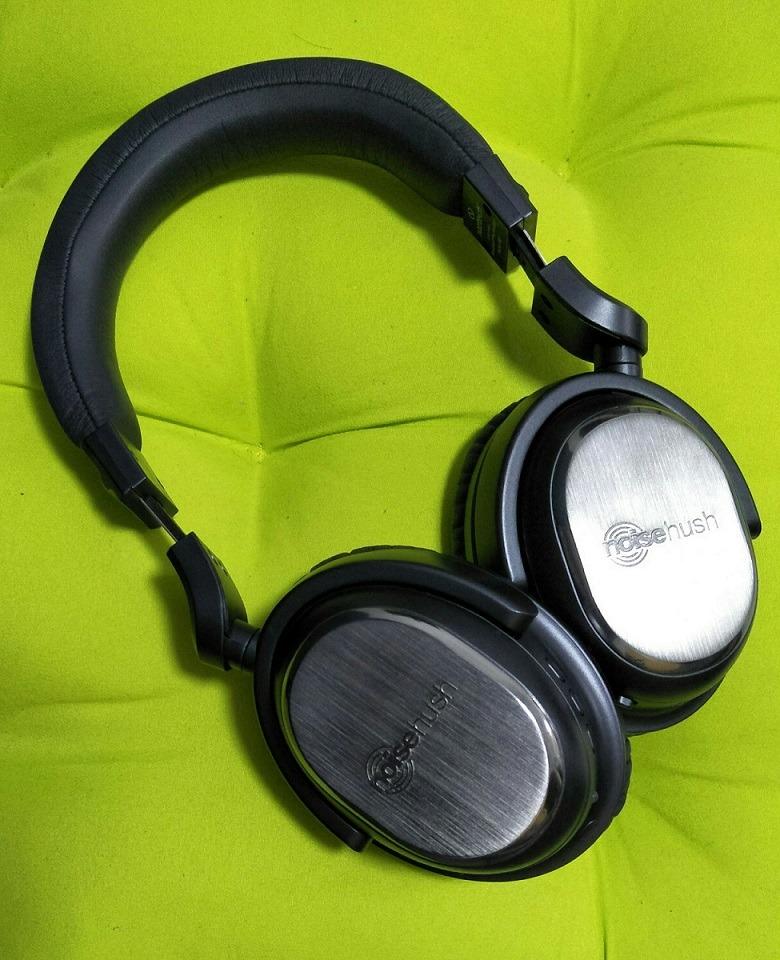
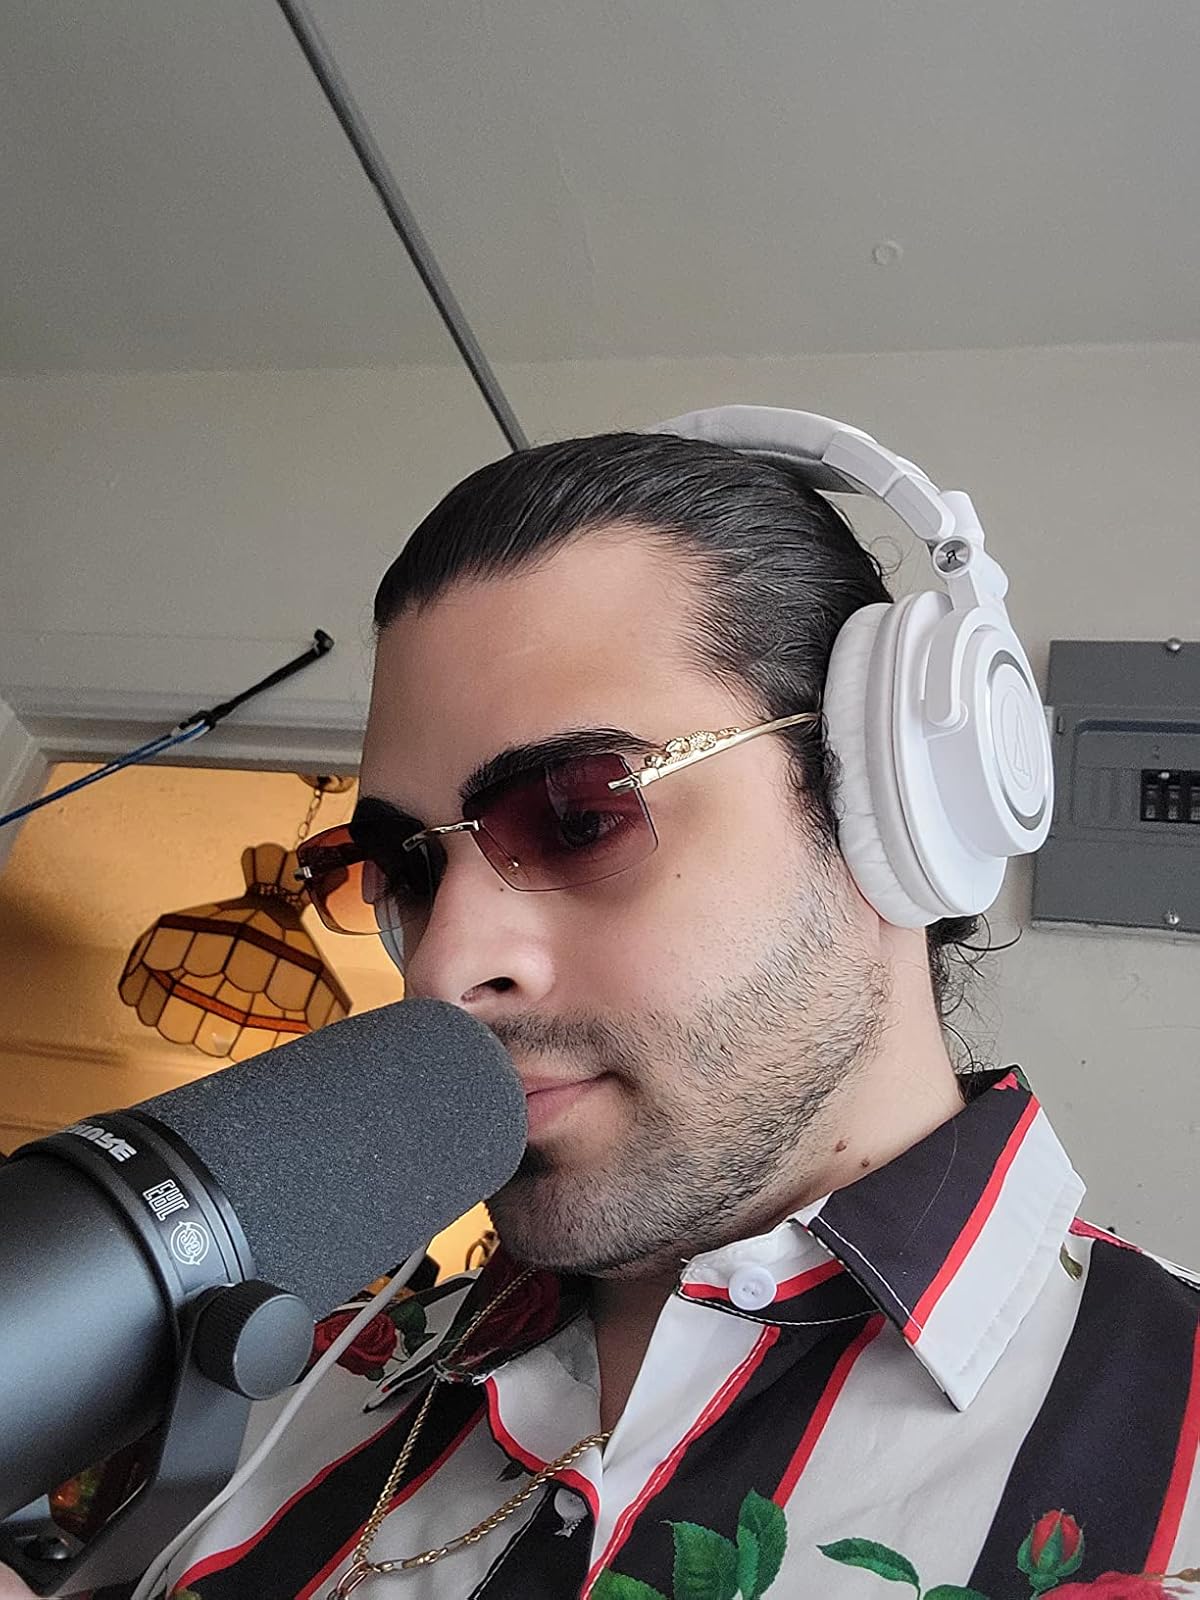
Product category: headphones
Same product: no